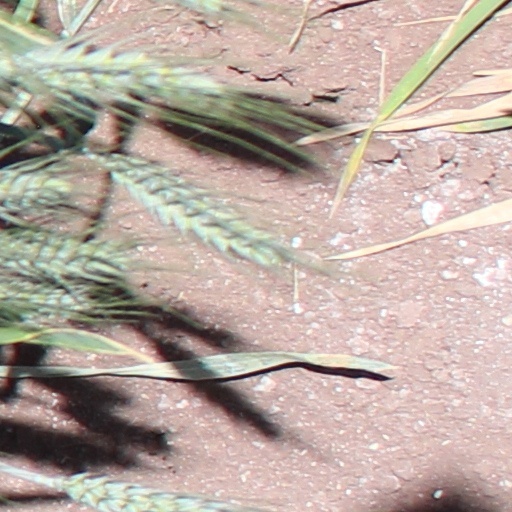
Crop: wheat